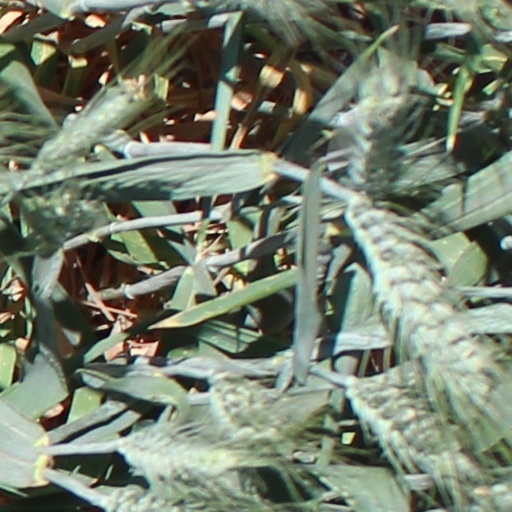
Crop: wheat